Epigenetics in insects

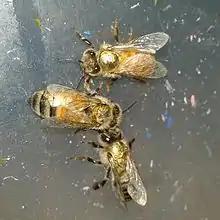
Honeybees (Apis mellifera) marked after hatching with colour

Honeybees ("Apis mellifera") possess homologs for all three DNA methyltransferases known in mammals. But unlike mammals they possess two DNA methyltransferases 1 and just one DNA methyltransferase 3. DNA methylation predominantly occurs in coding regions in honeybees. The function of the DNA methylation in honey bees is to regulate gene alternative splicing